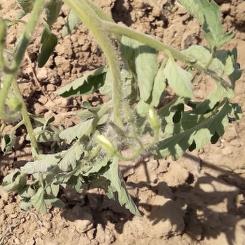
Crop: Tomato
Condition: bacterial-floundering-d